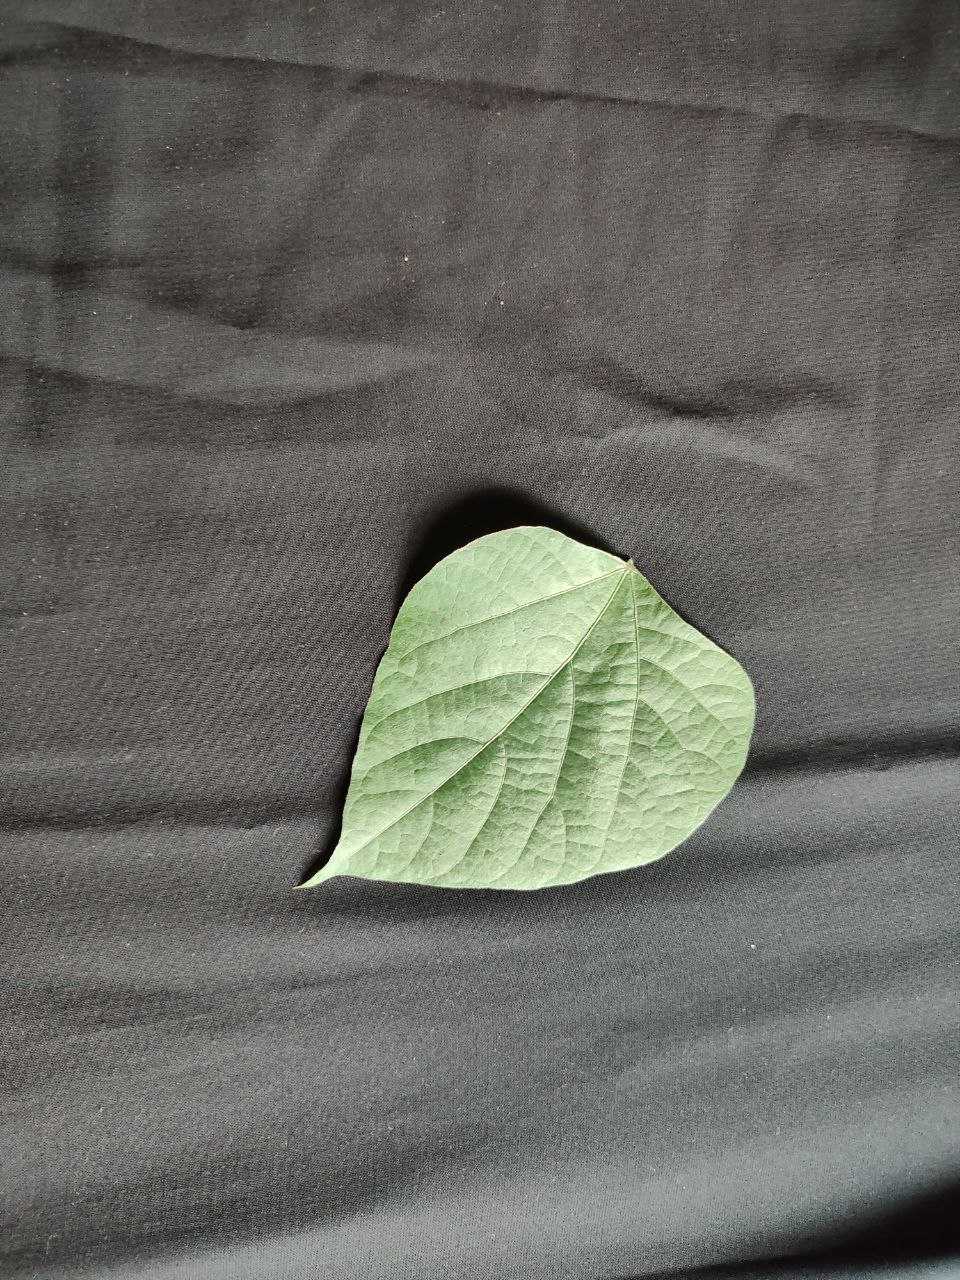
Crop: bean
Leaf condition: Fresh Leaf